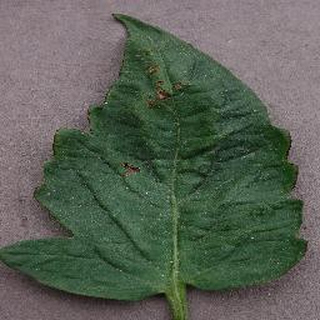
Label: tomato_bacterial_spot